ThinkPad X1 series

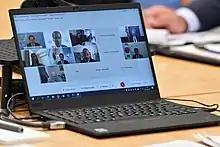
ThinkPad X1 Carbon Gen 7

In January 2019 at the Consumer Electronics Show (CES), Lenovo announced their seventh generation X1 Carbon, weighing . It came with the 8th generation Whiskey Lake Core i5 or i7 processors, up to 16 GiB of RAM, optional 4K display featuring Dolby Vision HDR, and a thinner chassis than the last generation. It also supports a new optional carbon fiber weave top cover.